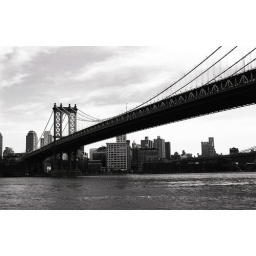
nyc bridge in black and white